Unspunnenfest

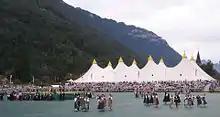
Unspunnenfest in 2006

In 1984, the 1808 stone was stolen by members of the Belier Group (Jura separatists) from Unterseen museum on Sunday 3 June 1984, and held as a "political hostage". A new stone was found, this one weighing , similar to the 1805 stone, and has been used in all competitions since. This stone can currently be found in the counter hall of Interlaken UBS Bank.